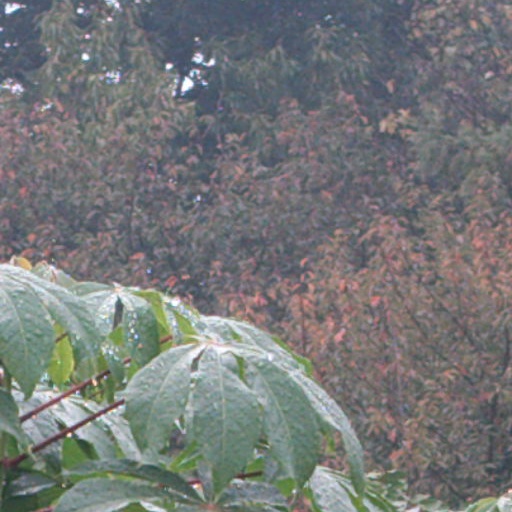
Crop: cassava